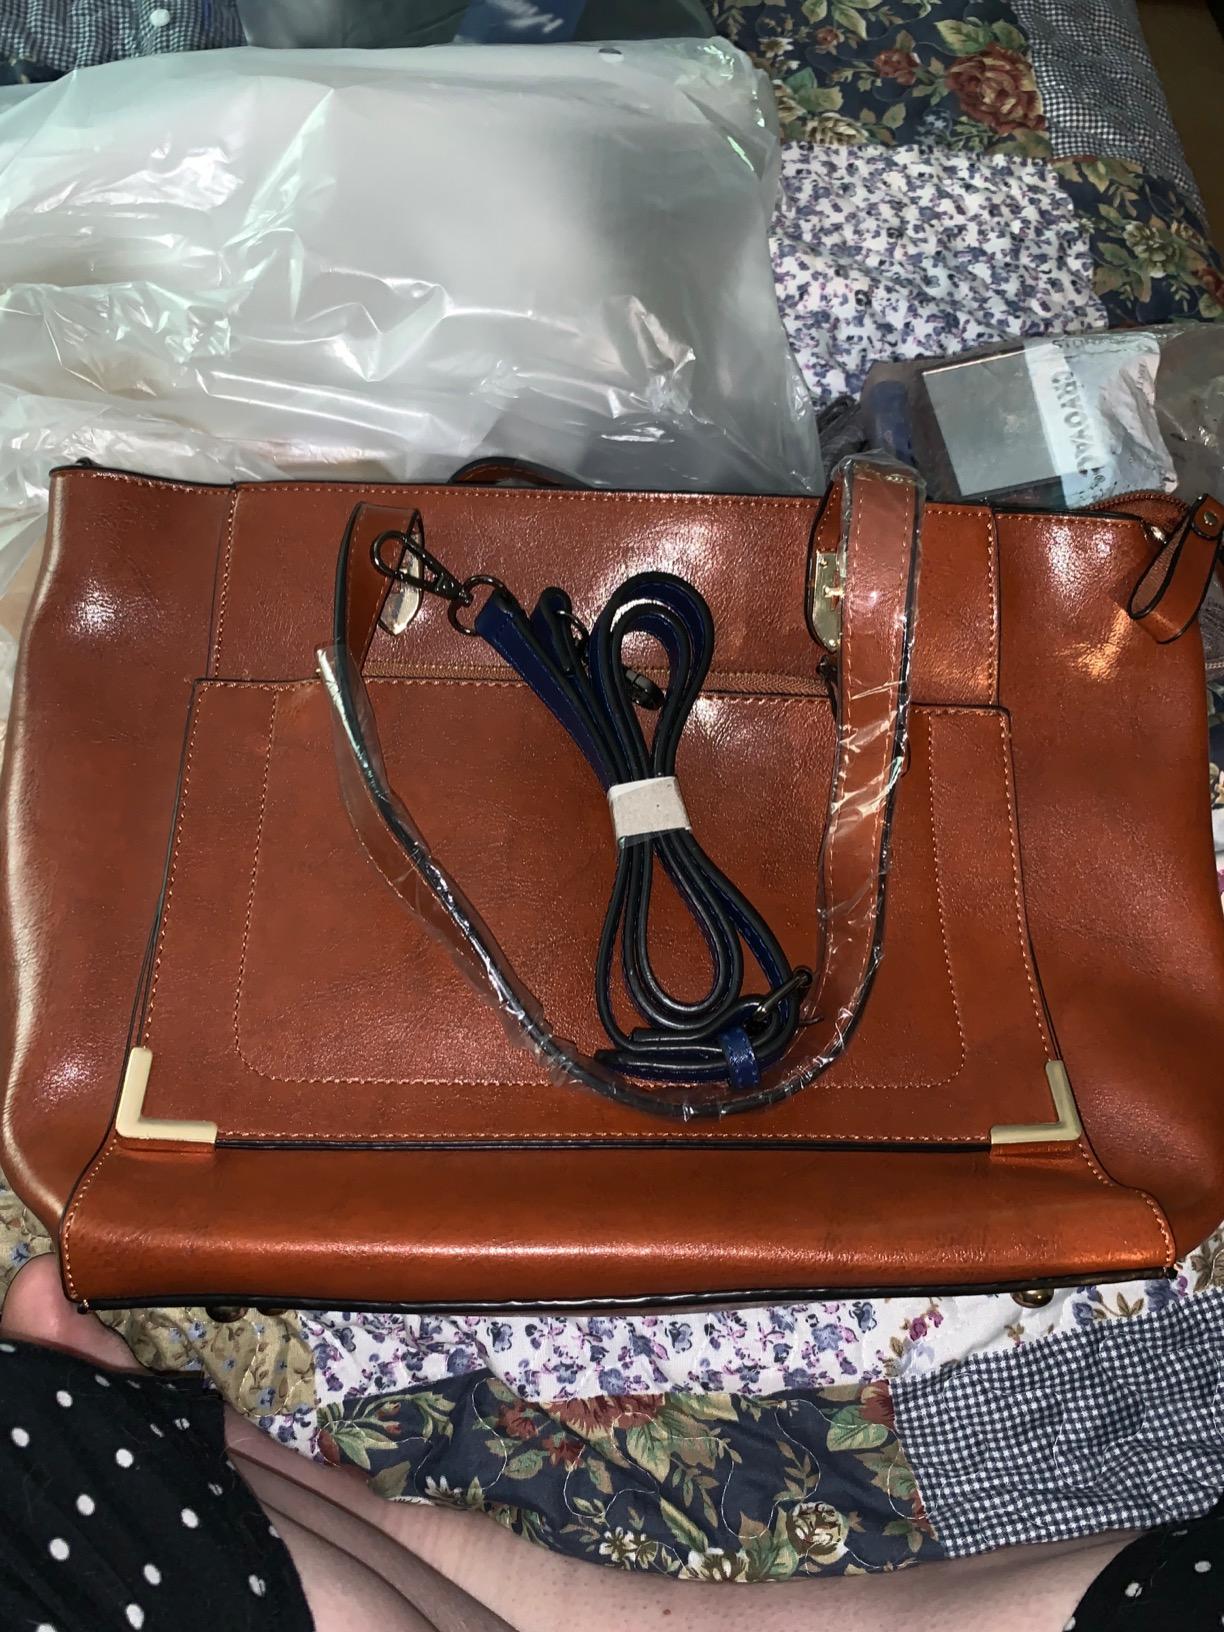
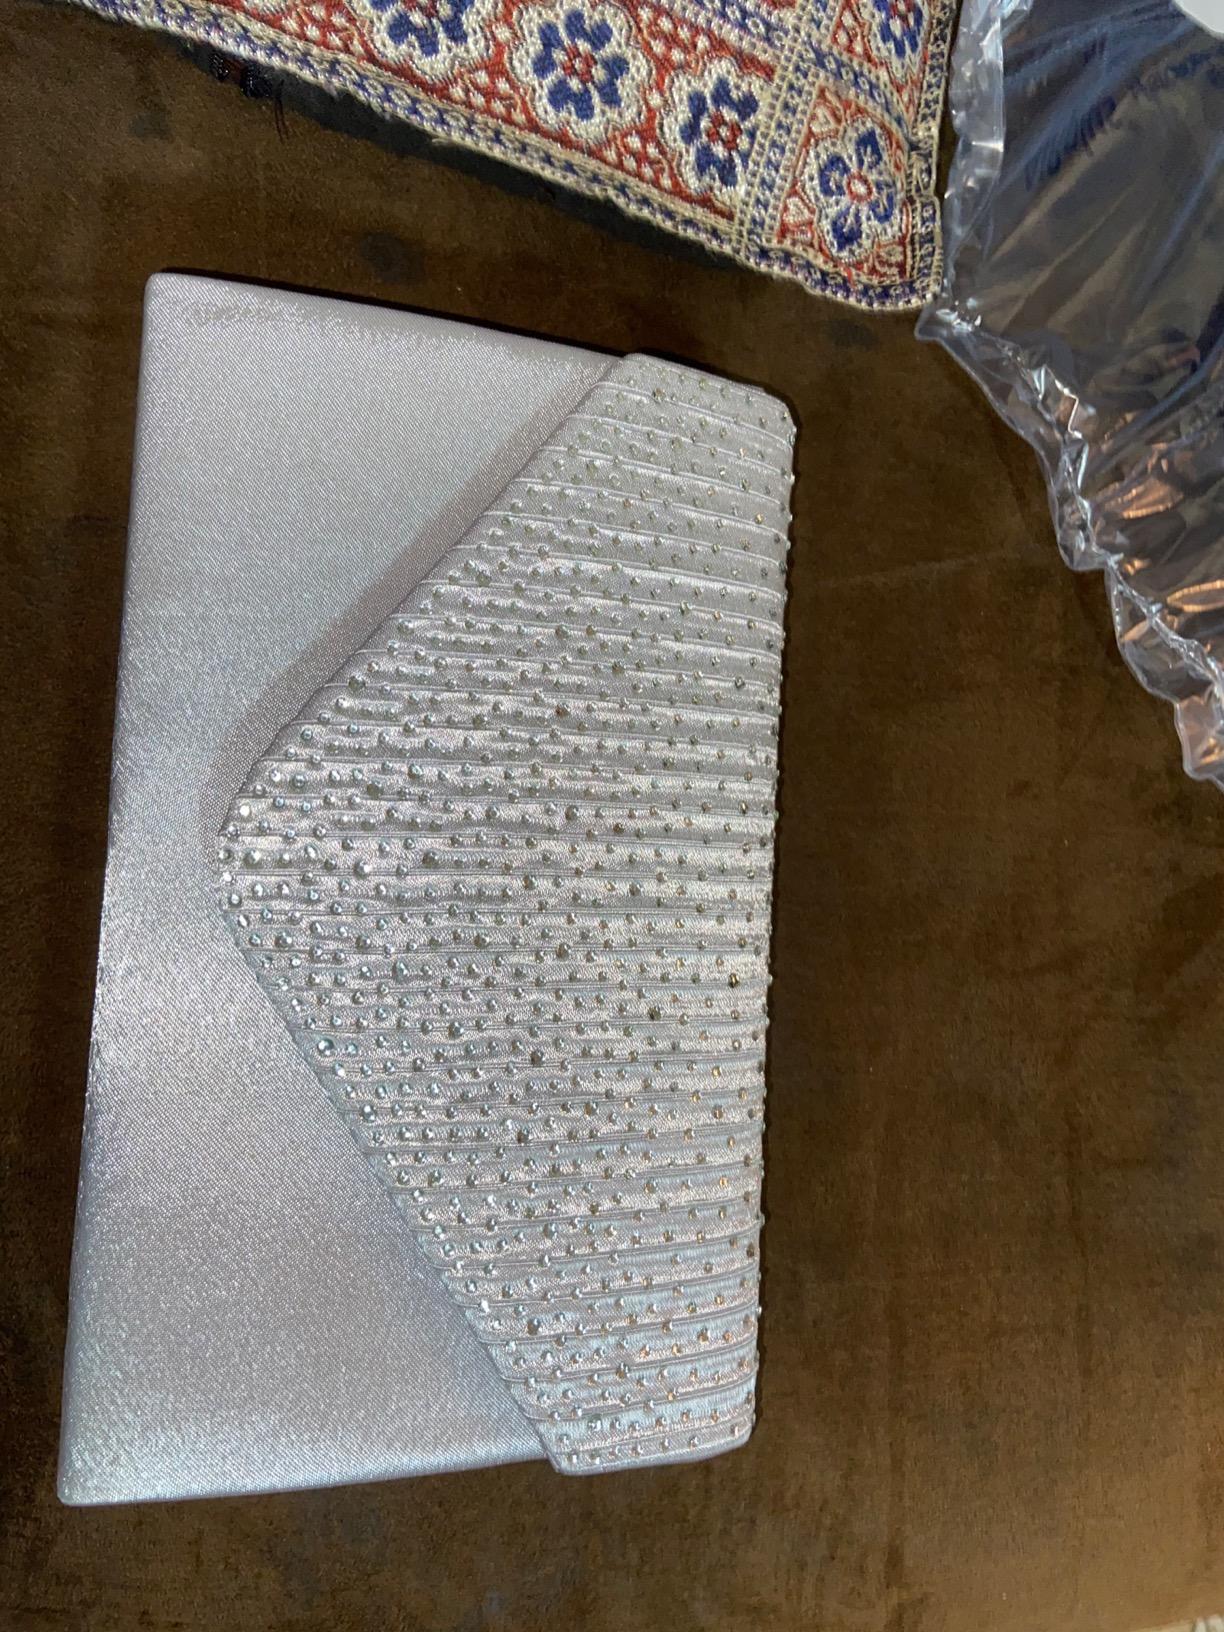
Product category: accessories_handbag
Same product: no